AIDC F-CK-1 Ching-kuo

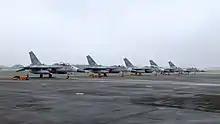
Five F-CK-1s of 427th Wing Parked at Ching Chuan Kang Air Base Apron

The AIDC F-CK-1 Ching-Kuo, commonly known as the Indigenous Defense Fighter (IDF), is a multirole combat aircraft named after Chiang Ching-kuo, the late President of the Republic of China. The aircraft made its first flight in 1989. It entered service with Republic of China Air Force (Taiwan) in 1992. All 130 production aircraft were manufactured by 1999.